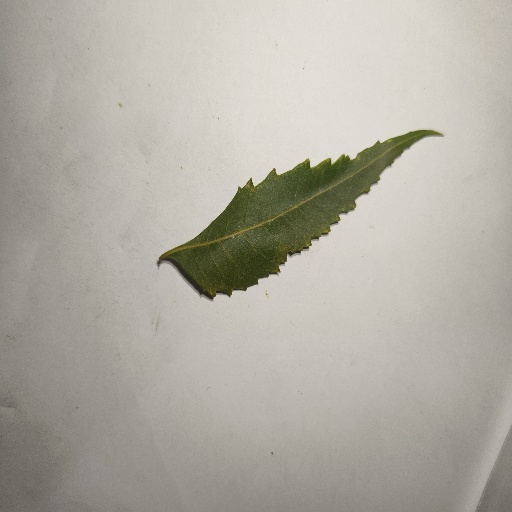
Species: Neem
Leaf condition: Healthy Leaf